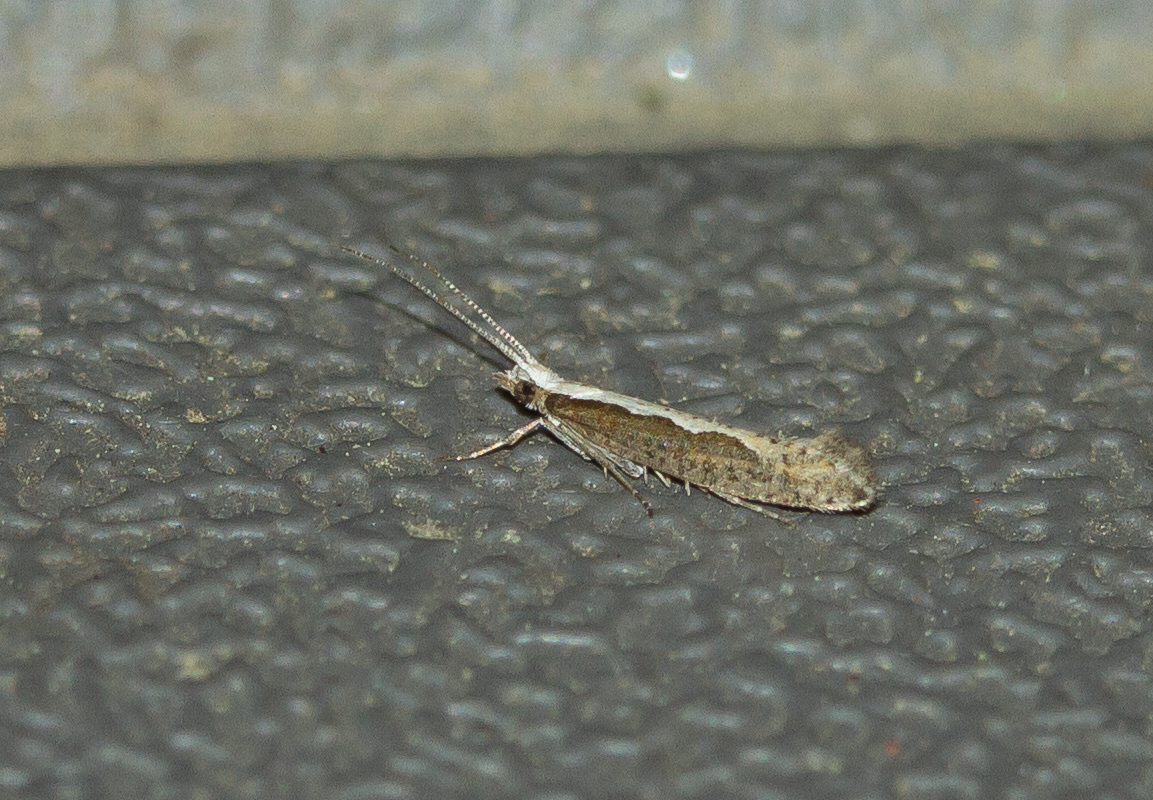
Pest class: diamondback_moth